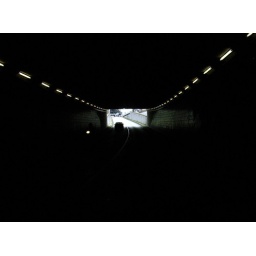
cit. rusted_flower: she looked in her jewellery box for something to wear that night. with black velvet